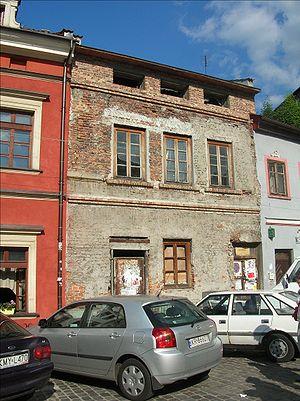
Helena Rubinstein, née Chaja Rubinstein le 25 décembre 1872 à Cracovie alors en Autriche-Hongrie et morte le 1ᵉʳ avril 1965 à New York, est une industrielle polonaise principalement active en France et aux États-Unis, fondatrice de la société cosmétique du même nom.